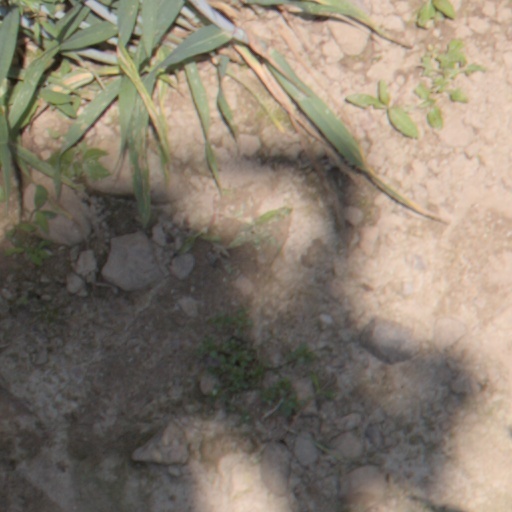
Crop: wheat